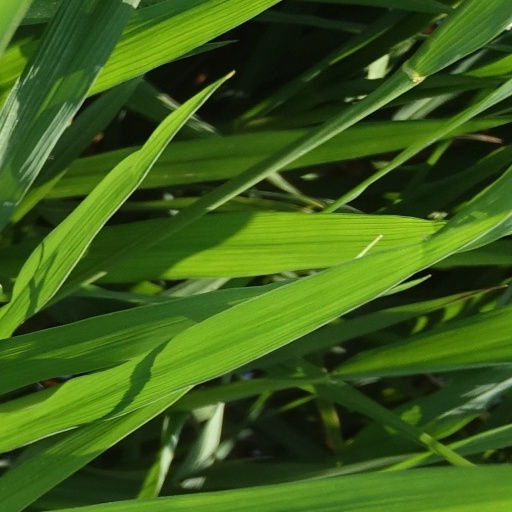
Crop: rice